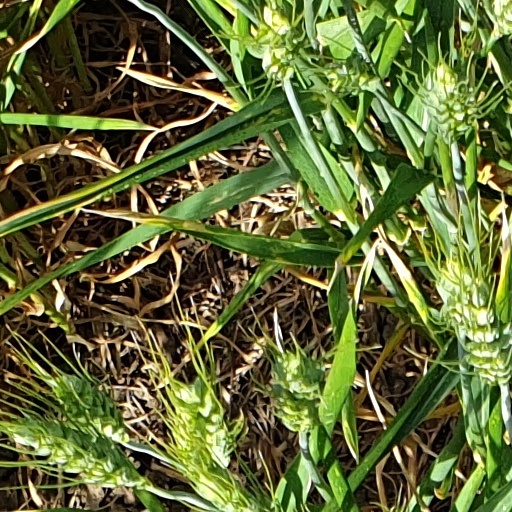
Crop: wheat